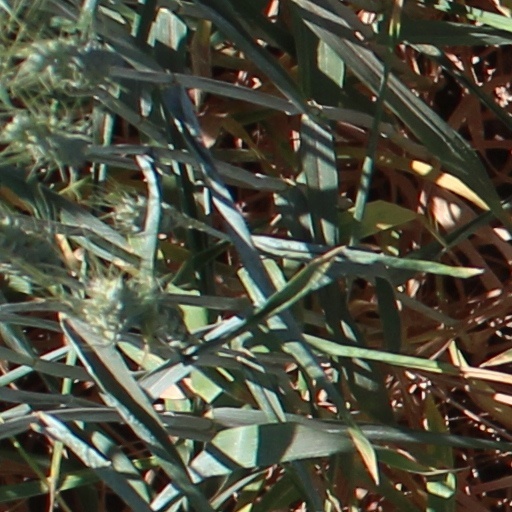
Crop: wheat